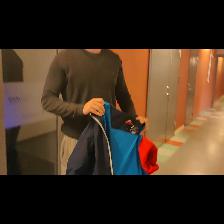
Label: Human